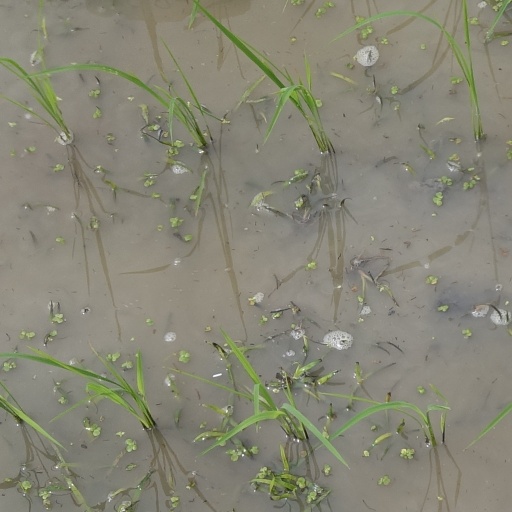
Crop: rice